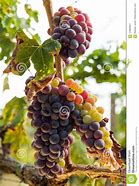
Label: Grapes